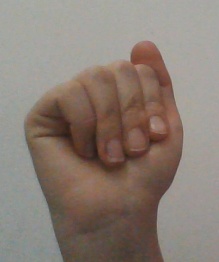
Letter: saad